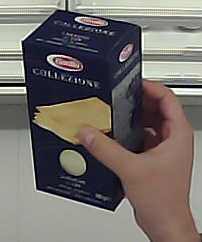
Product: barilla_lasagne